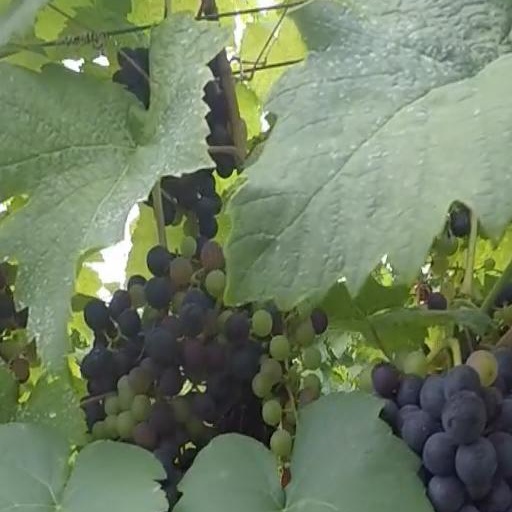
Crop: grape